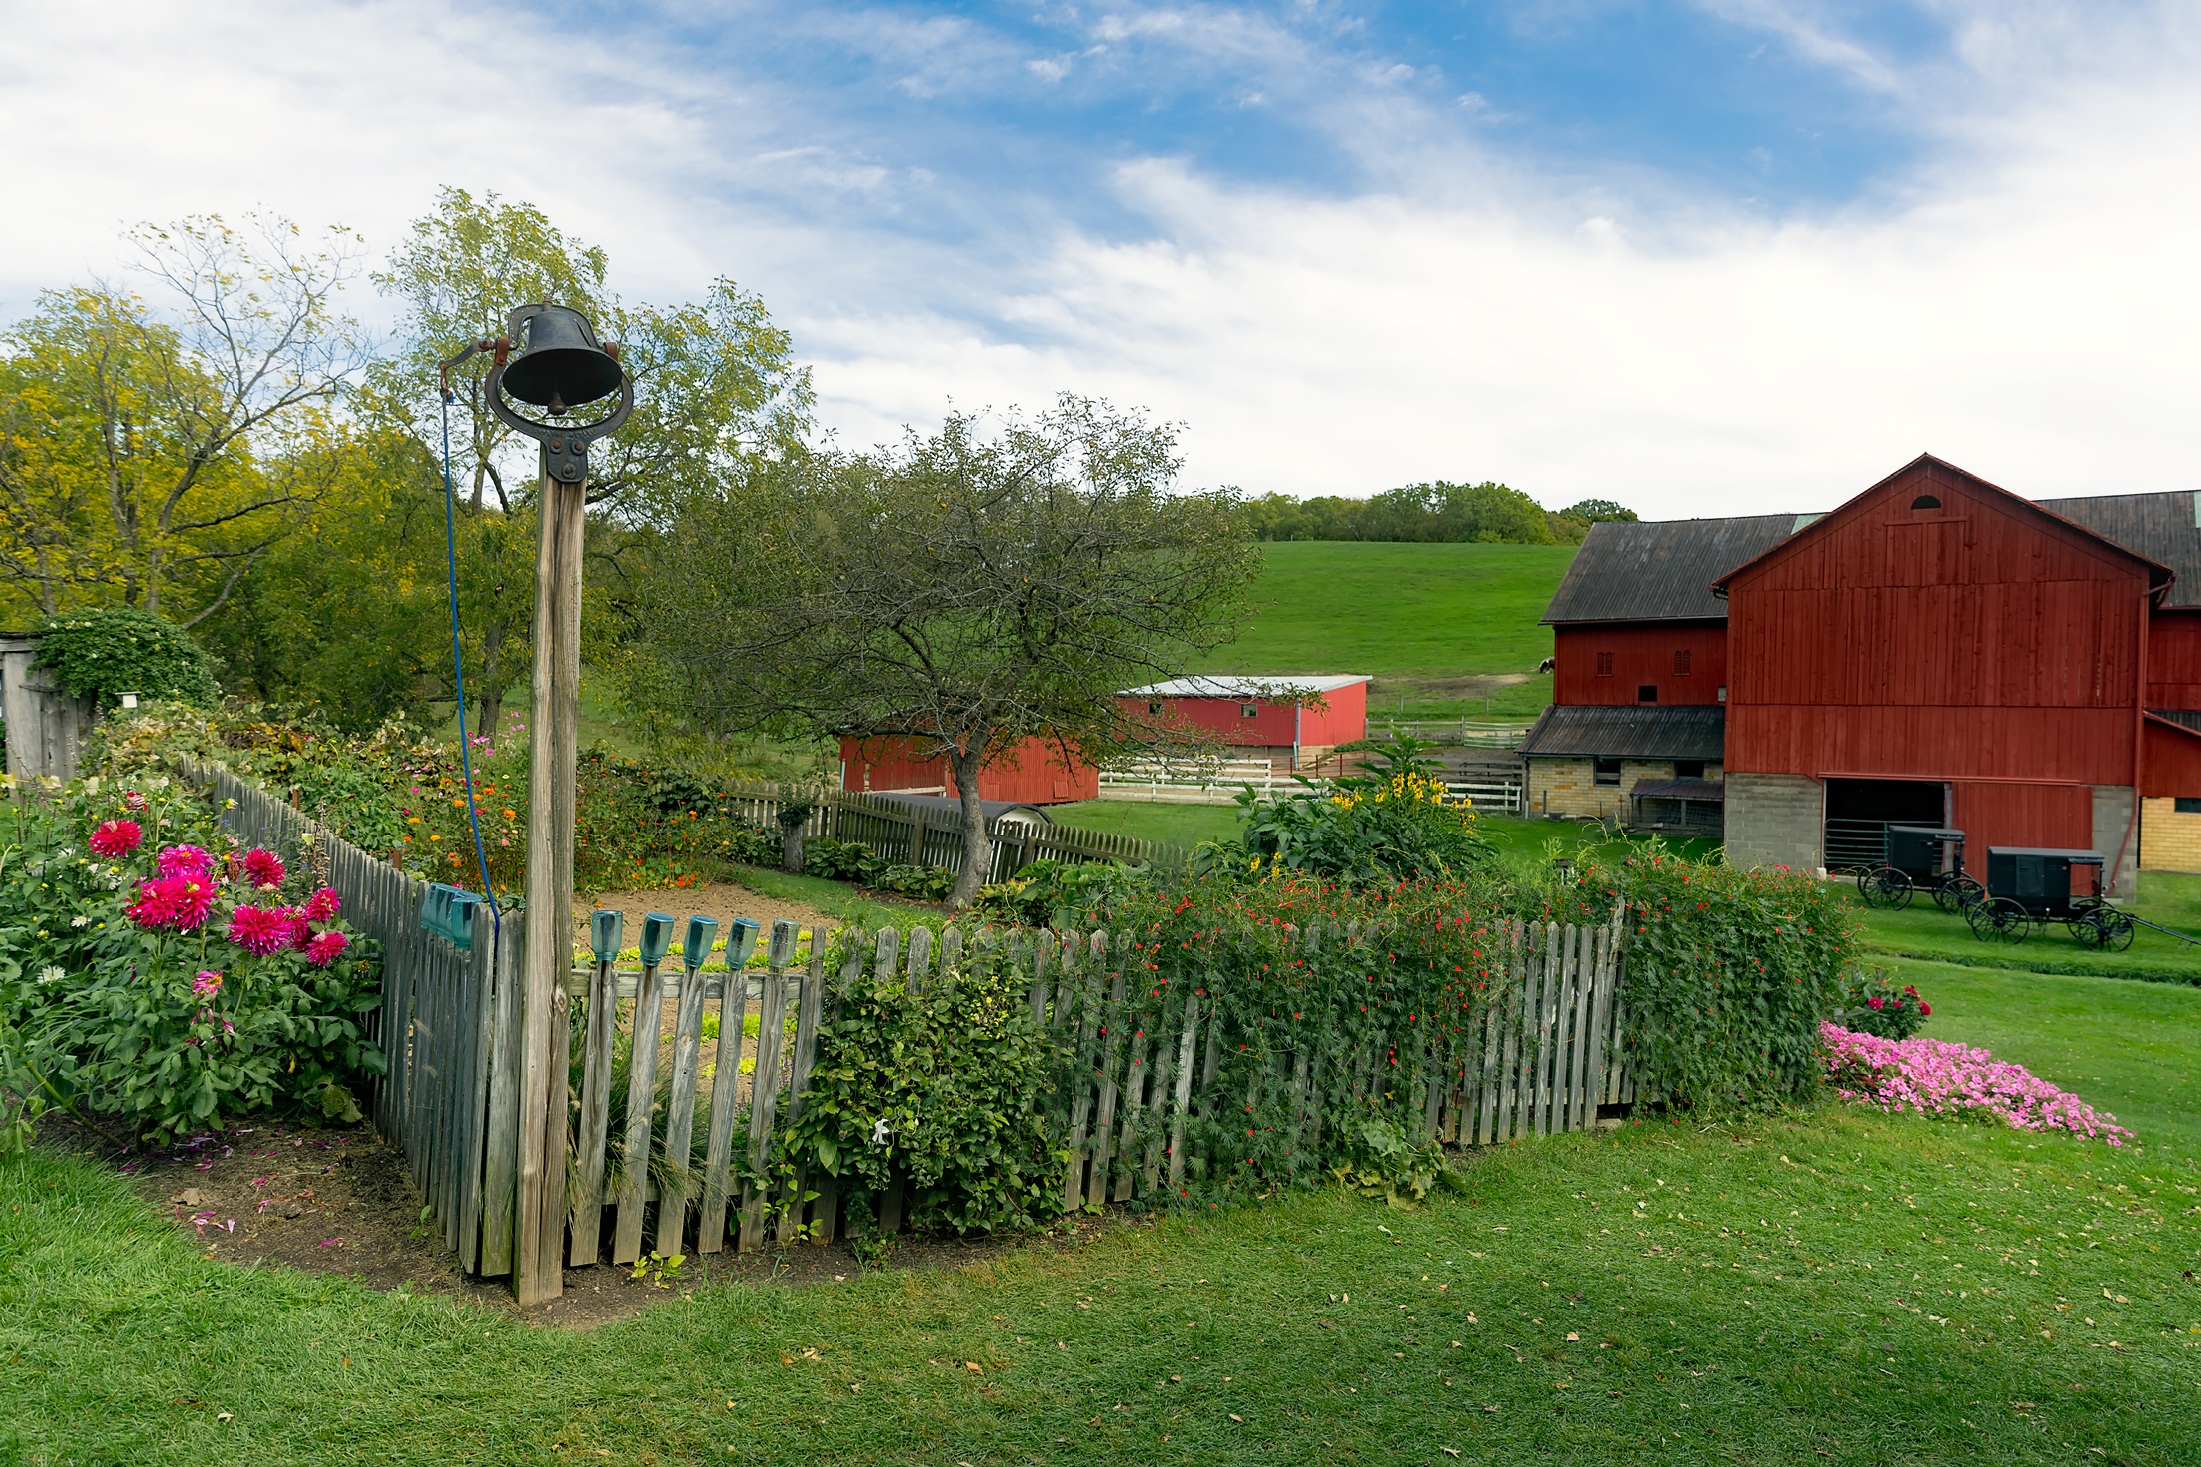
landscape, nature, grass, sky, farm, lawn, house, flower, barn, country, rustic, rural, vegetable, crop, scenic, cottage, backyard, property, agriculture, garden, plants, flowers, outdoors, hdr, clouds, amish, ohio, estate, yard, real estate, rural area, residential area, dinner bell